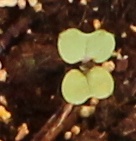
Label: Canola